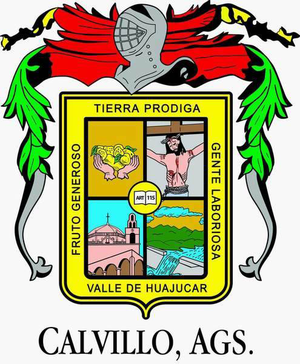
Calvillo est une municipalité de l'État d'Aguascalientes, au Mexique. Elle couvre une superficie de 931,26 km² et compte 56 048 habitants en 2015.